Eleanor O'Byrne

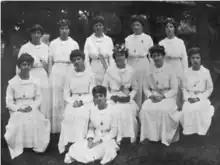
At her "Prize of Excellence" award ceremony, 1915

Mother Eleanor O'Byrne R.S.C.J. (September 12, 1896 October 4, 1987) was a civil rights activist and the fifth president of Manhattanville College. She was best known for her efforts to reform the American educational system in order to provide equity for women and African Americans, as well as facilitating the transfer of the Manhattanville College campus from New York City to Purchase, New York. She later was president of Universidad del Sagrado Corazón.